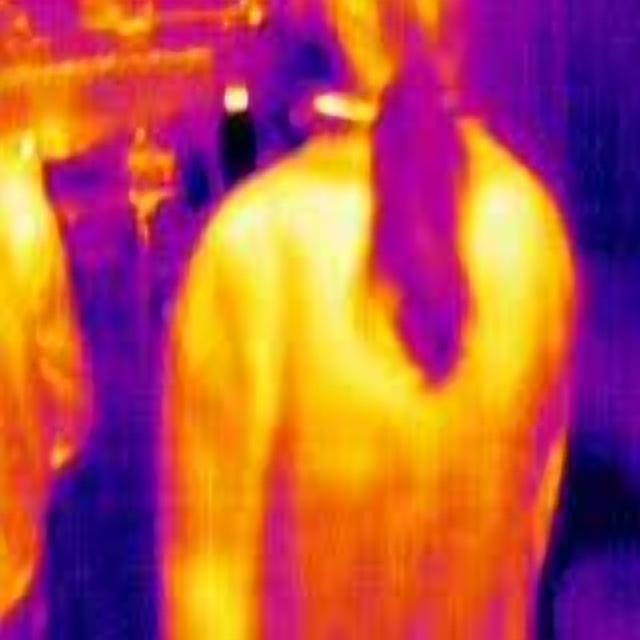
Detected objects:
label: person
label: person
label: person